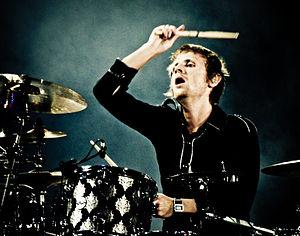
Dominic James Howard, né le 7 décembre 1977 à Stockport en Angleterre est le batteur du groupe de rock britannique Muse. Il est également batteur du super groupe Vicky Cryer depuis 2011. Sa grande particularité est que, étant gaucher, le sens de sa batterie est inversé pour qu'il puisse jouer de sa main gauche de façon dominante. Il vit actuellement à Londres et parfois à Los Angeles.